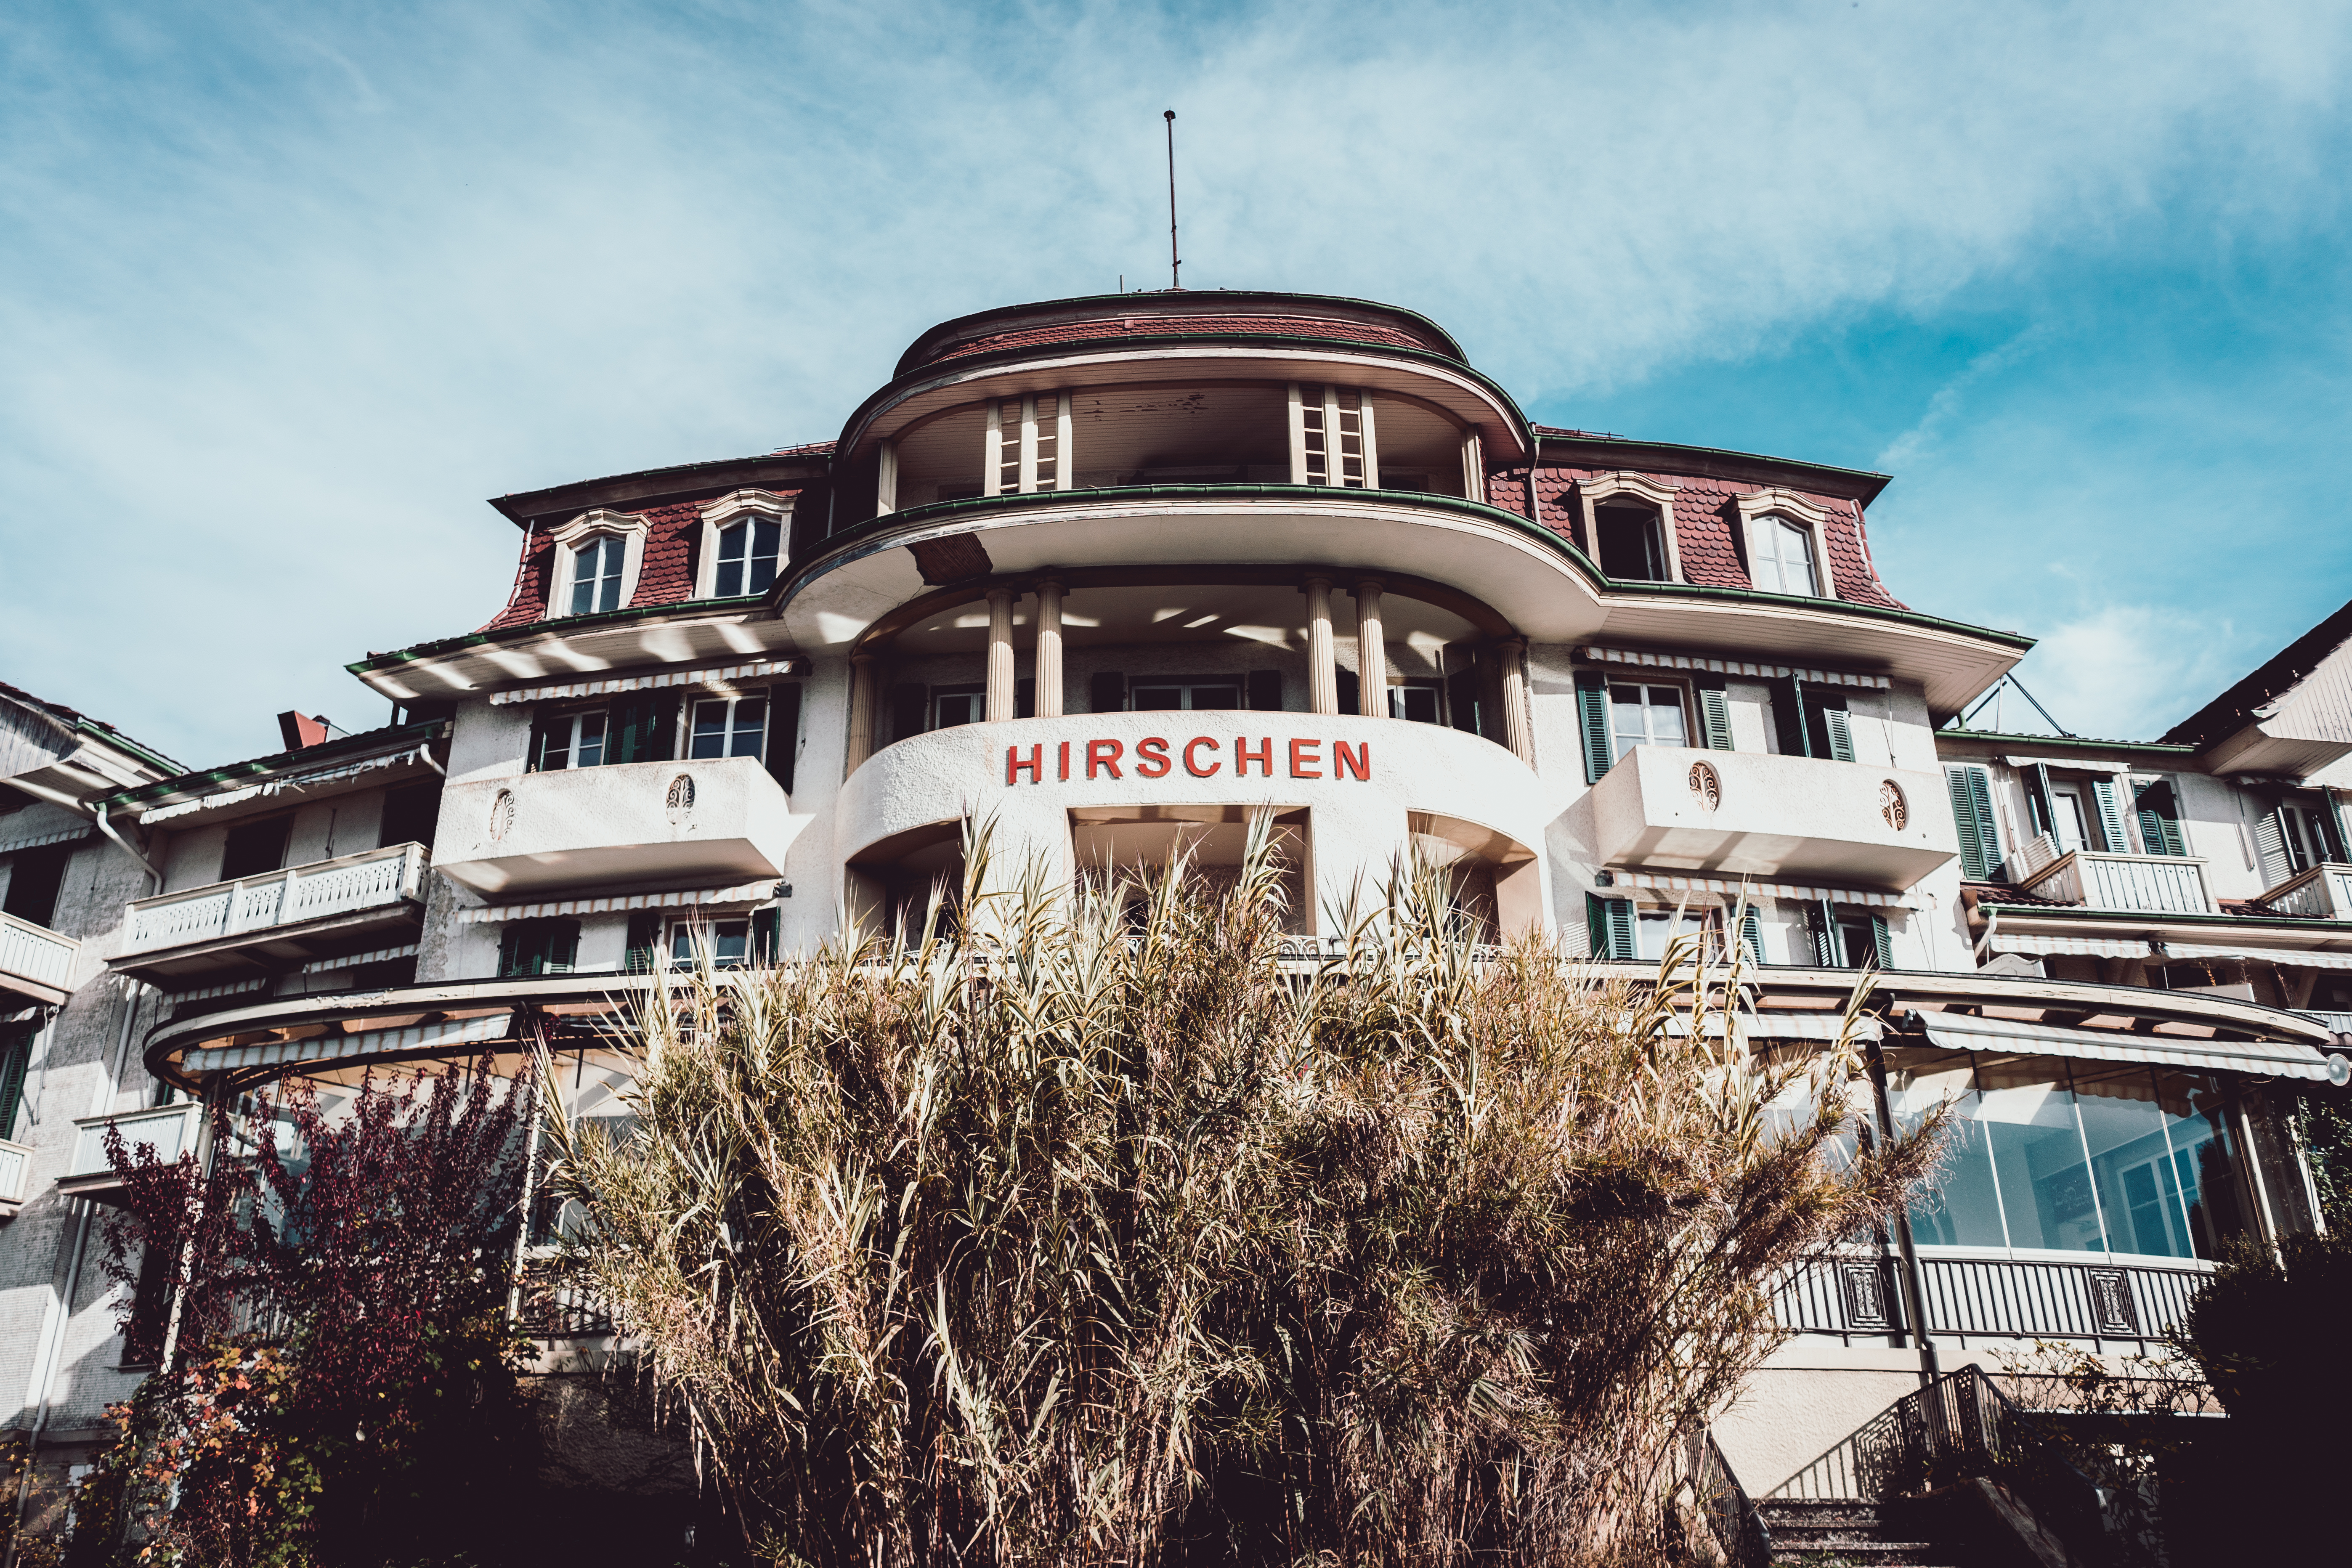
architecture, sky, house, building, residential area, tree, real estate, home, mansion, city, mixed use, tourism, apartment, plant, hotel, estate, facade, vacation, world, tourist attraction